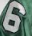
Number: 6